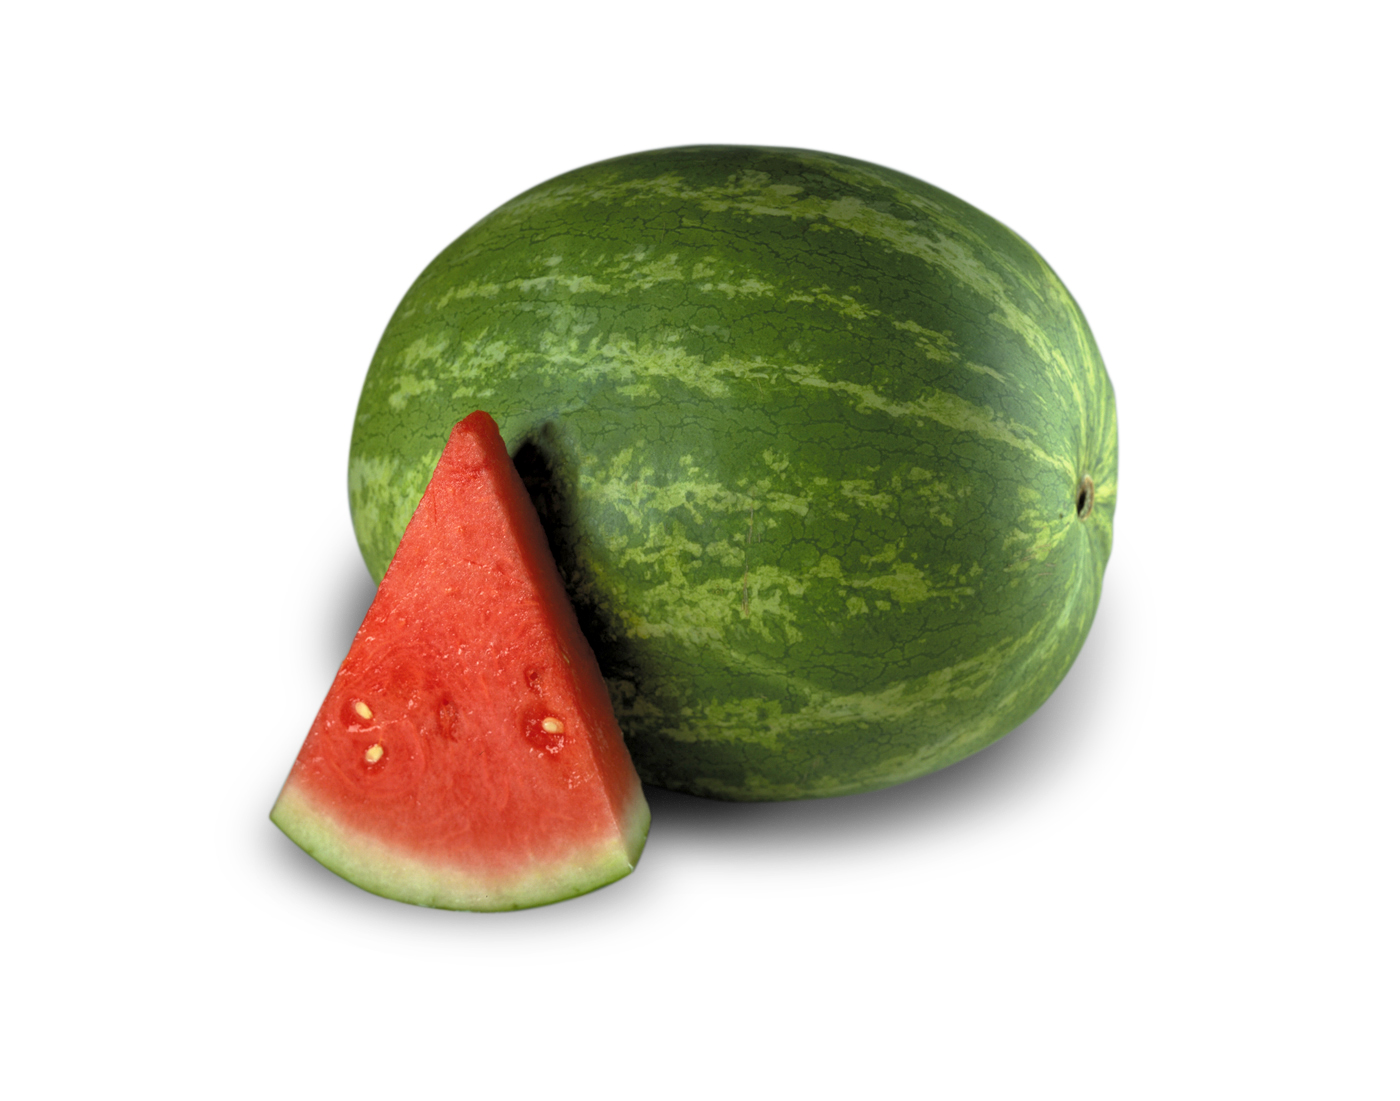
Label: Watermelon